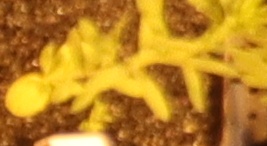
Label: Flax